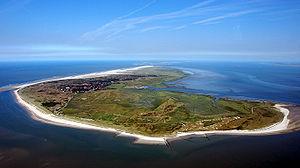
L'Allemagne, en forme longue la République fédérale d'Allemagne abrégée en RFA, est un État d'Europe centrale, entouré par la mer du Nord, le Danemark et la mer Baltique au nord, par la Pologne à l'est-nord-est, par la Tchéquie à l'est-sud-est, par l'Autriche au sud-sud-est, par la Suisse au sud-sud-ouest, par la France au sud-ouest, par la Belgique et le Luxembourg à l'ouest, enfin par les Pays-Bas à l'ouest-nord-ouest. Décentralisée et fédérale, l'Allemagne compte quatre métropoles de plus d'un million d'habitants : la capitale Berlin, ainsi que Hambourg, Munich et Cologne. Le siège du gouvernement est situé dans la ville de Berlin et dans la ville fédérale de Bonn. Francfort-sur-le-Main est considérée comme la capitale financière de l'Allemagne : dans cette ville se trouve le siège de la BCE.
Les parcs nationaux en Allemagne sont des zones naturelles ou semi-naturelles de conservation de la nature, régies par une loi fédérale entrée en vigueur le 1ᵉʳ janvier 1977.
Spiekeroog est une île allemande d'environ 18 km² et 798 habitants et la sixième des Îles de la Frise-Orientale vu de l'Ouest entre Langeoog et Wangerooge. Elle appartient comme commune à l'arrondissement de Wittmund au Land de Basse-Saxe.